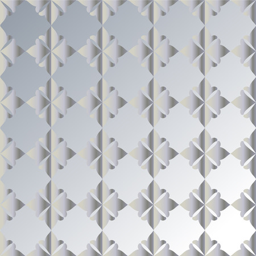
the pattern with decorative ornament on gray background